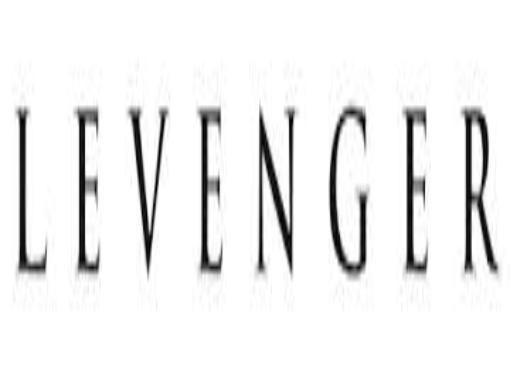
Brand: levenger
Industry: Necessities